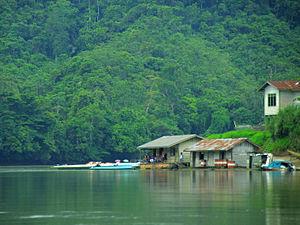
Il existe quelque 50 parcs nationaux en Indonésie. Ceux-ci sont administrés par le ministère des Forêts de l'Indonésie.